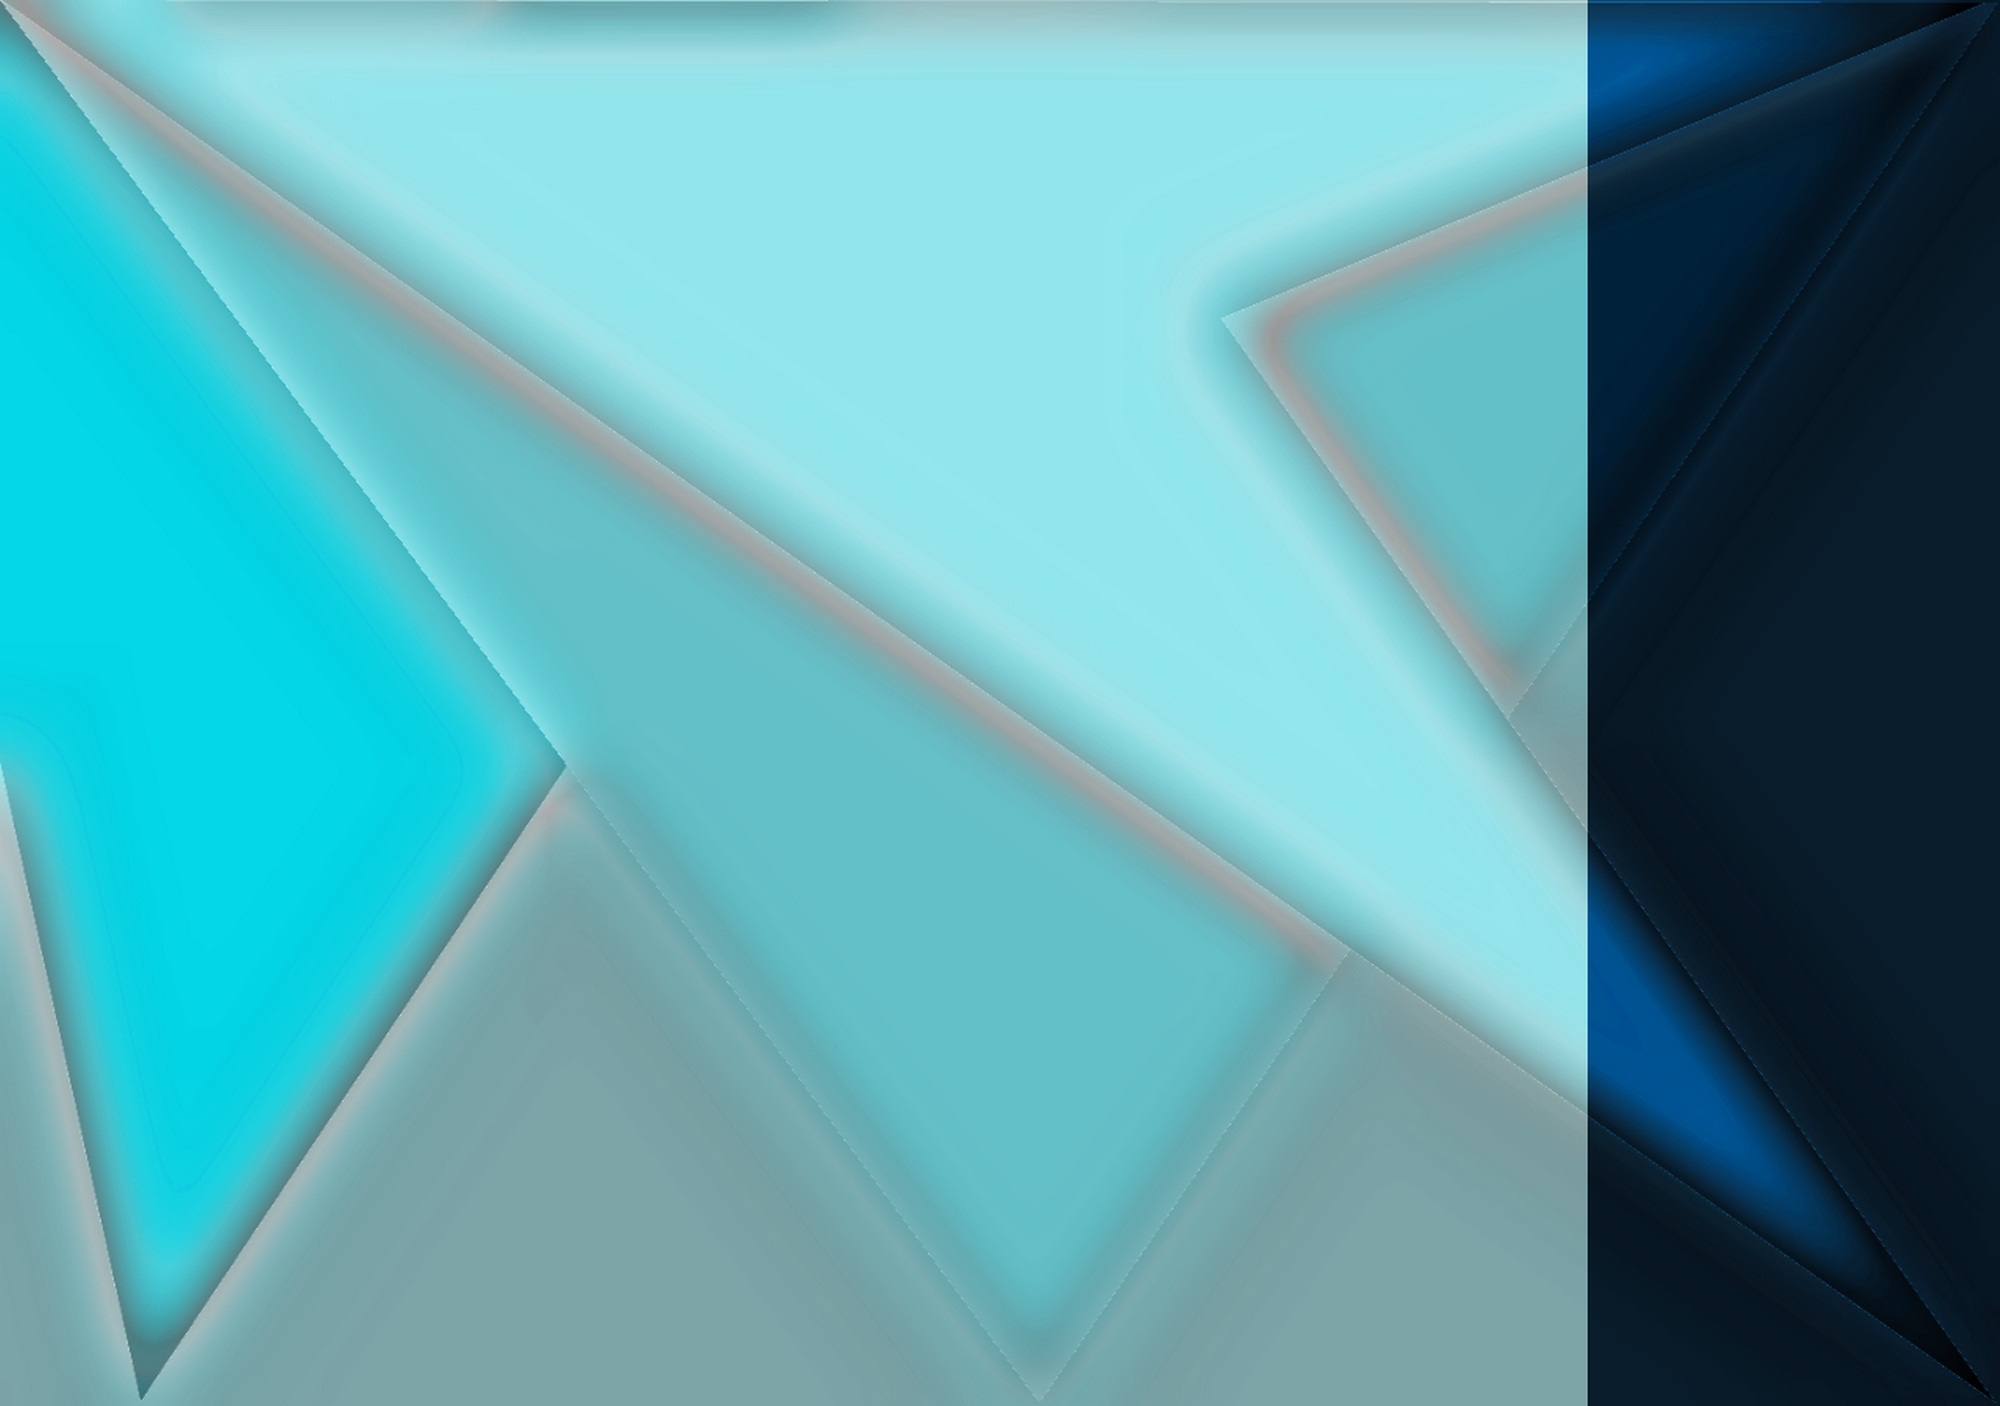
light, sky, glass, line, green, blue, website, font, background, aqua, turquoise, triangle, back, teal, rectangle, azure, symmetry, angle, graphics, daylighting, product design, computer wallpaper, transparency and translucency